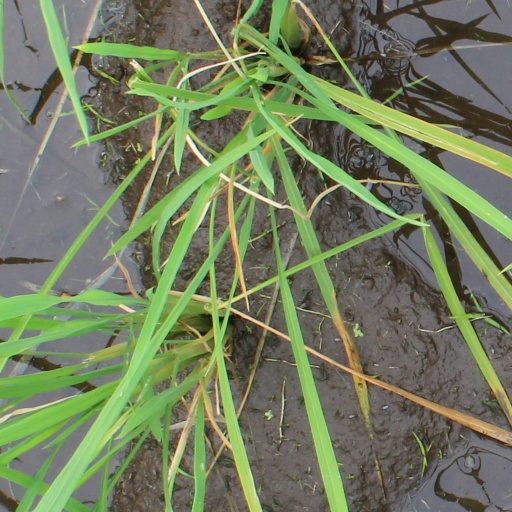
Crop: rice